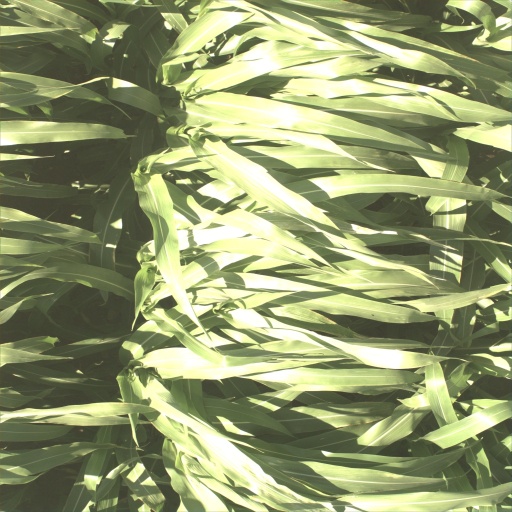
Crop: sorghum